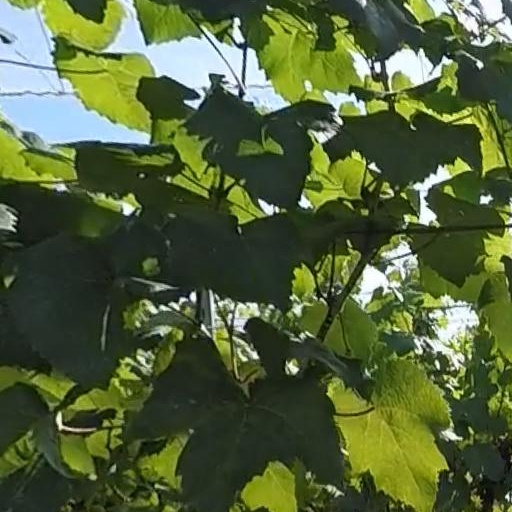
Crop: grape